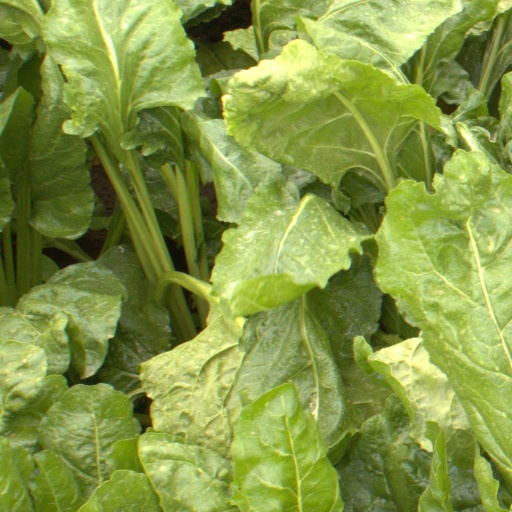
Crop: sugar beet